Protohistory of West Virginia

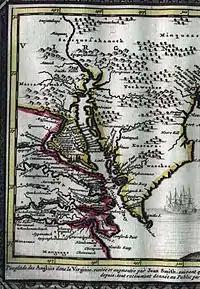
Susquesahanock and Monacan in 1707

Monetons traded with Tomahitans of Holston River Valley and adjoining lower Blue Ridge Mountains region. Today, there is a growing consensus that Monetons were Eastern Siouan and possibly a westerly branch of the Virginia Monacan, also known as the Manachee. However, this theory is moderated when looking at the archaeology of Eastern Tennessee of the Yuchi (Cisca) and the late Clover Phase of West Virginia (1550-1650), although the lingua franca or Virginia trade language, Occaneechi, is thought to be their primary language. This acculturated multi-tribe permitted others to live with them as subordinate Siouan "Occaneechi".